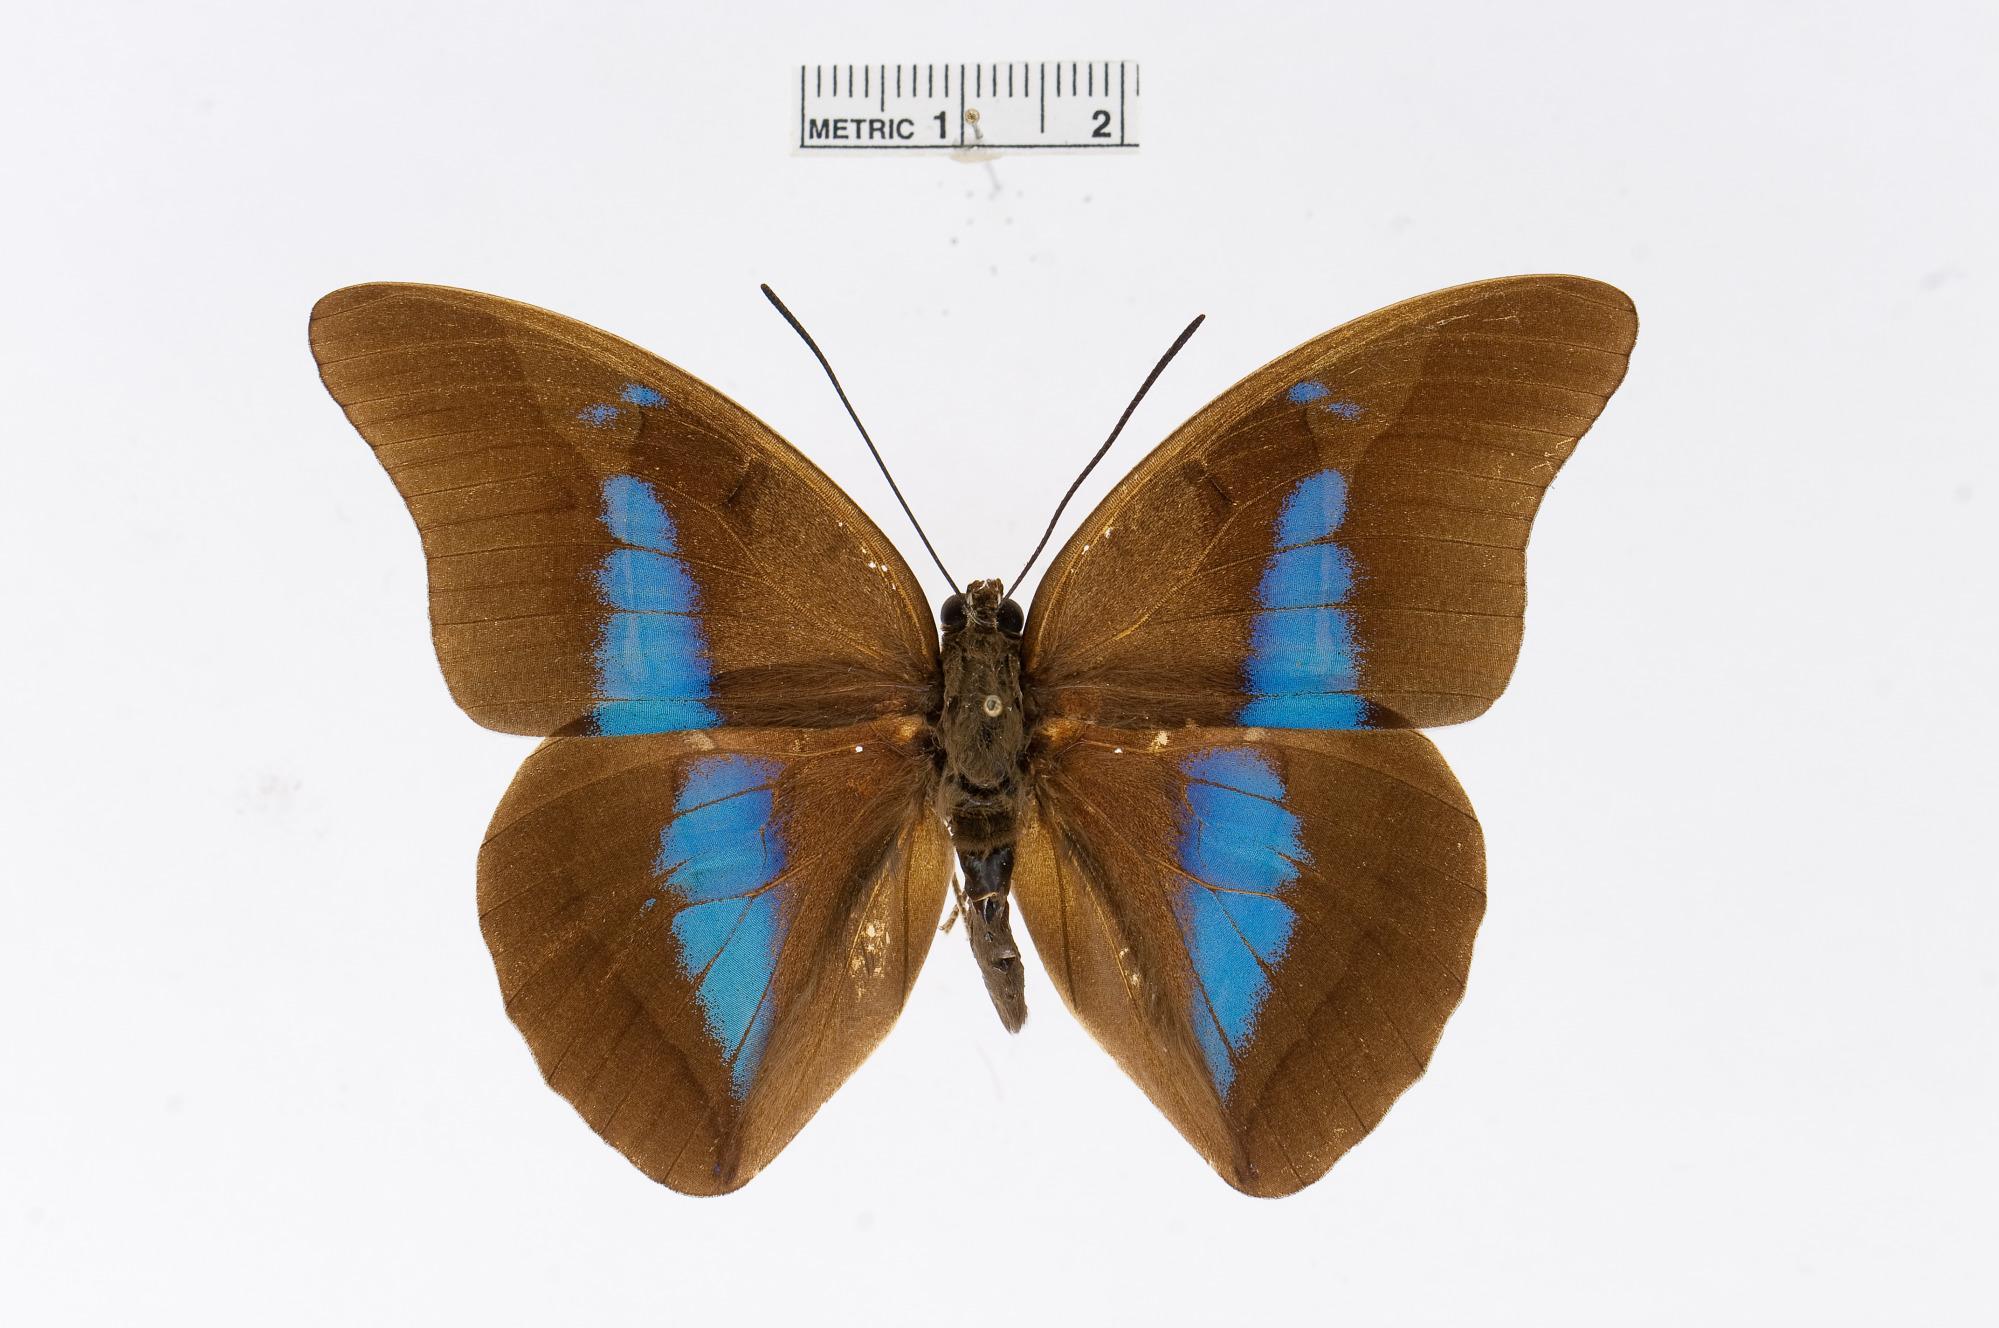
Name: Archaeoprepona chalciope
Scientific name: Archaeoprepona chalciope (Hübner, [1823])
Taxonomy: Animalia, Arthropoda, Insecta, Lepidoptera, Nymphalidae, Charaxinae